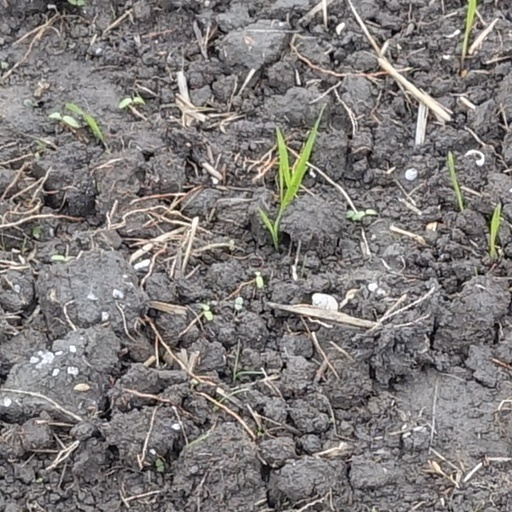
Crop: wheat